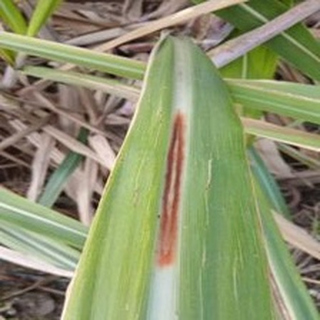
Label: sugarcane_red_rot